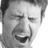
Emotion: neutral